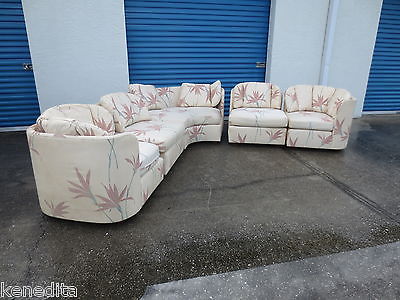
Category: sofa